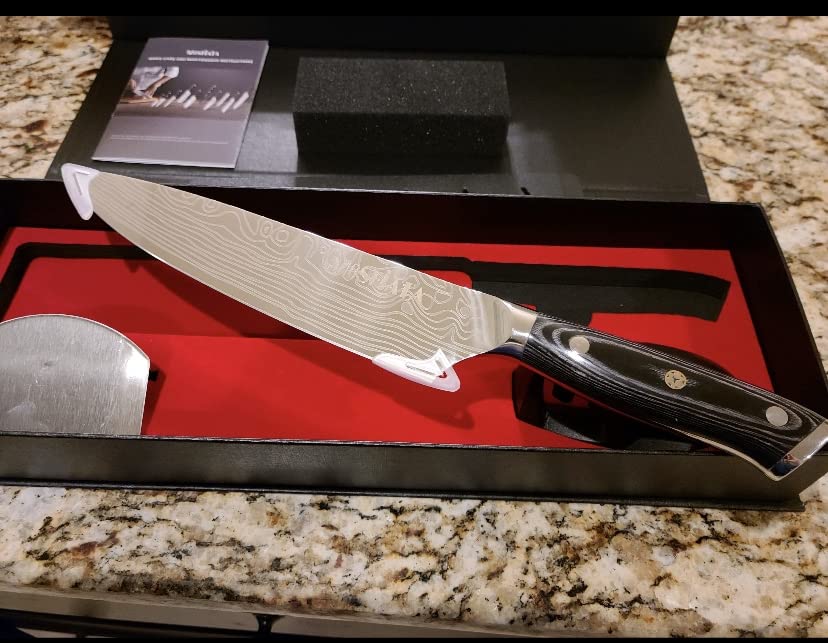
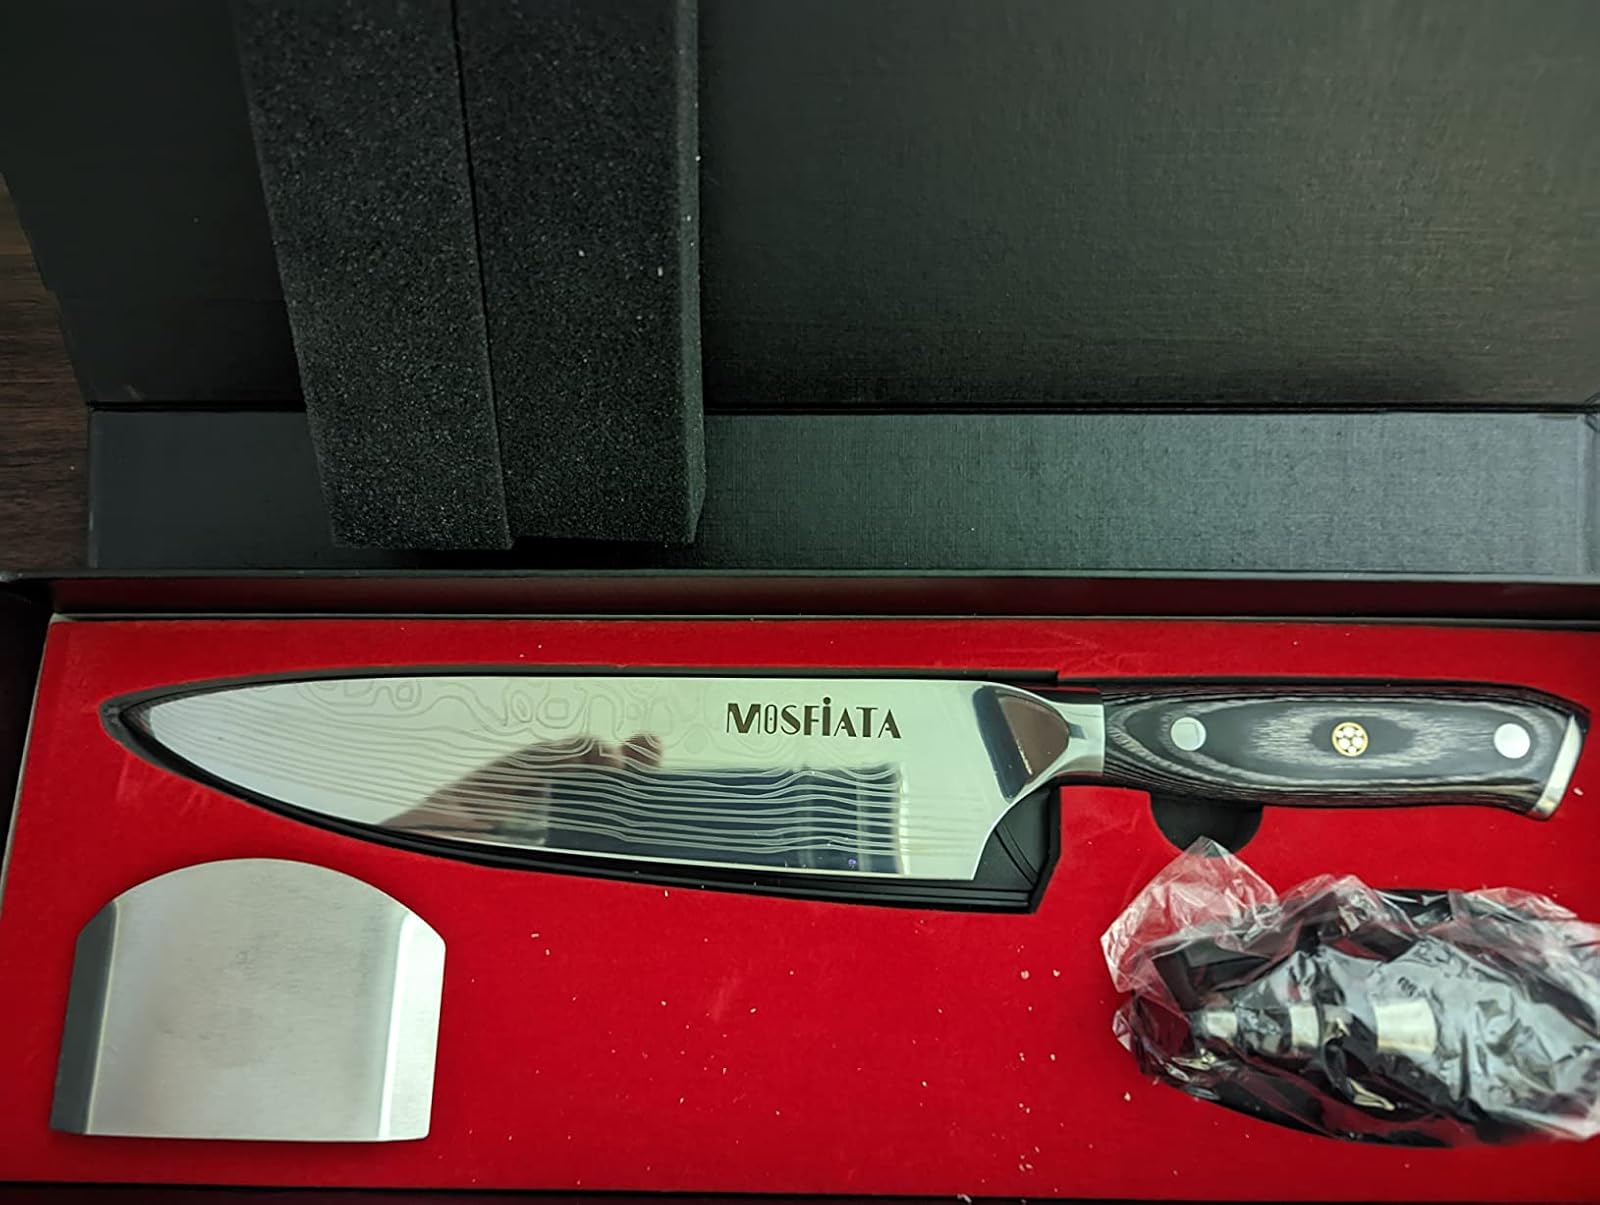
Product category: items_knife
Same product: yes